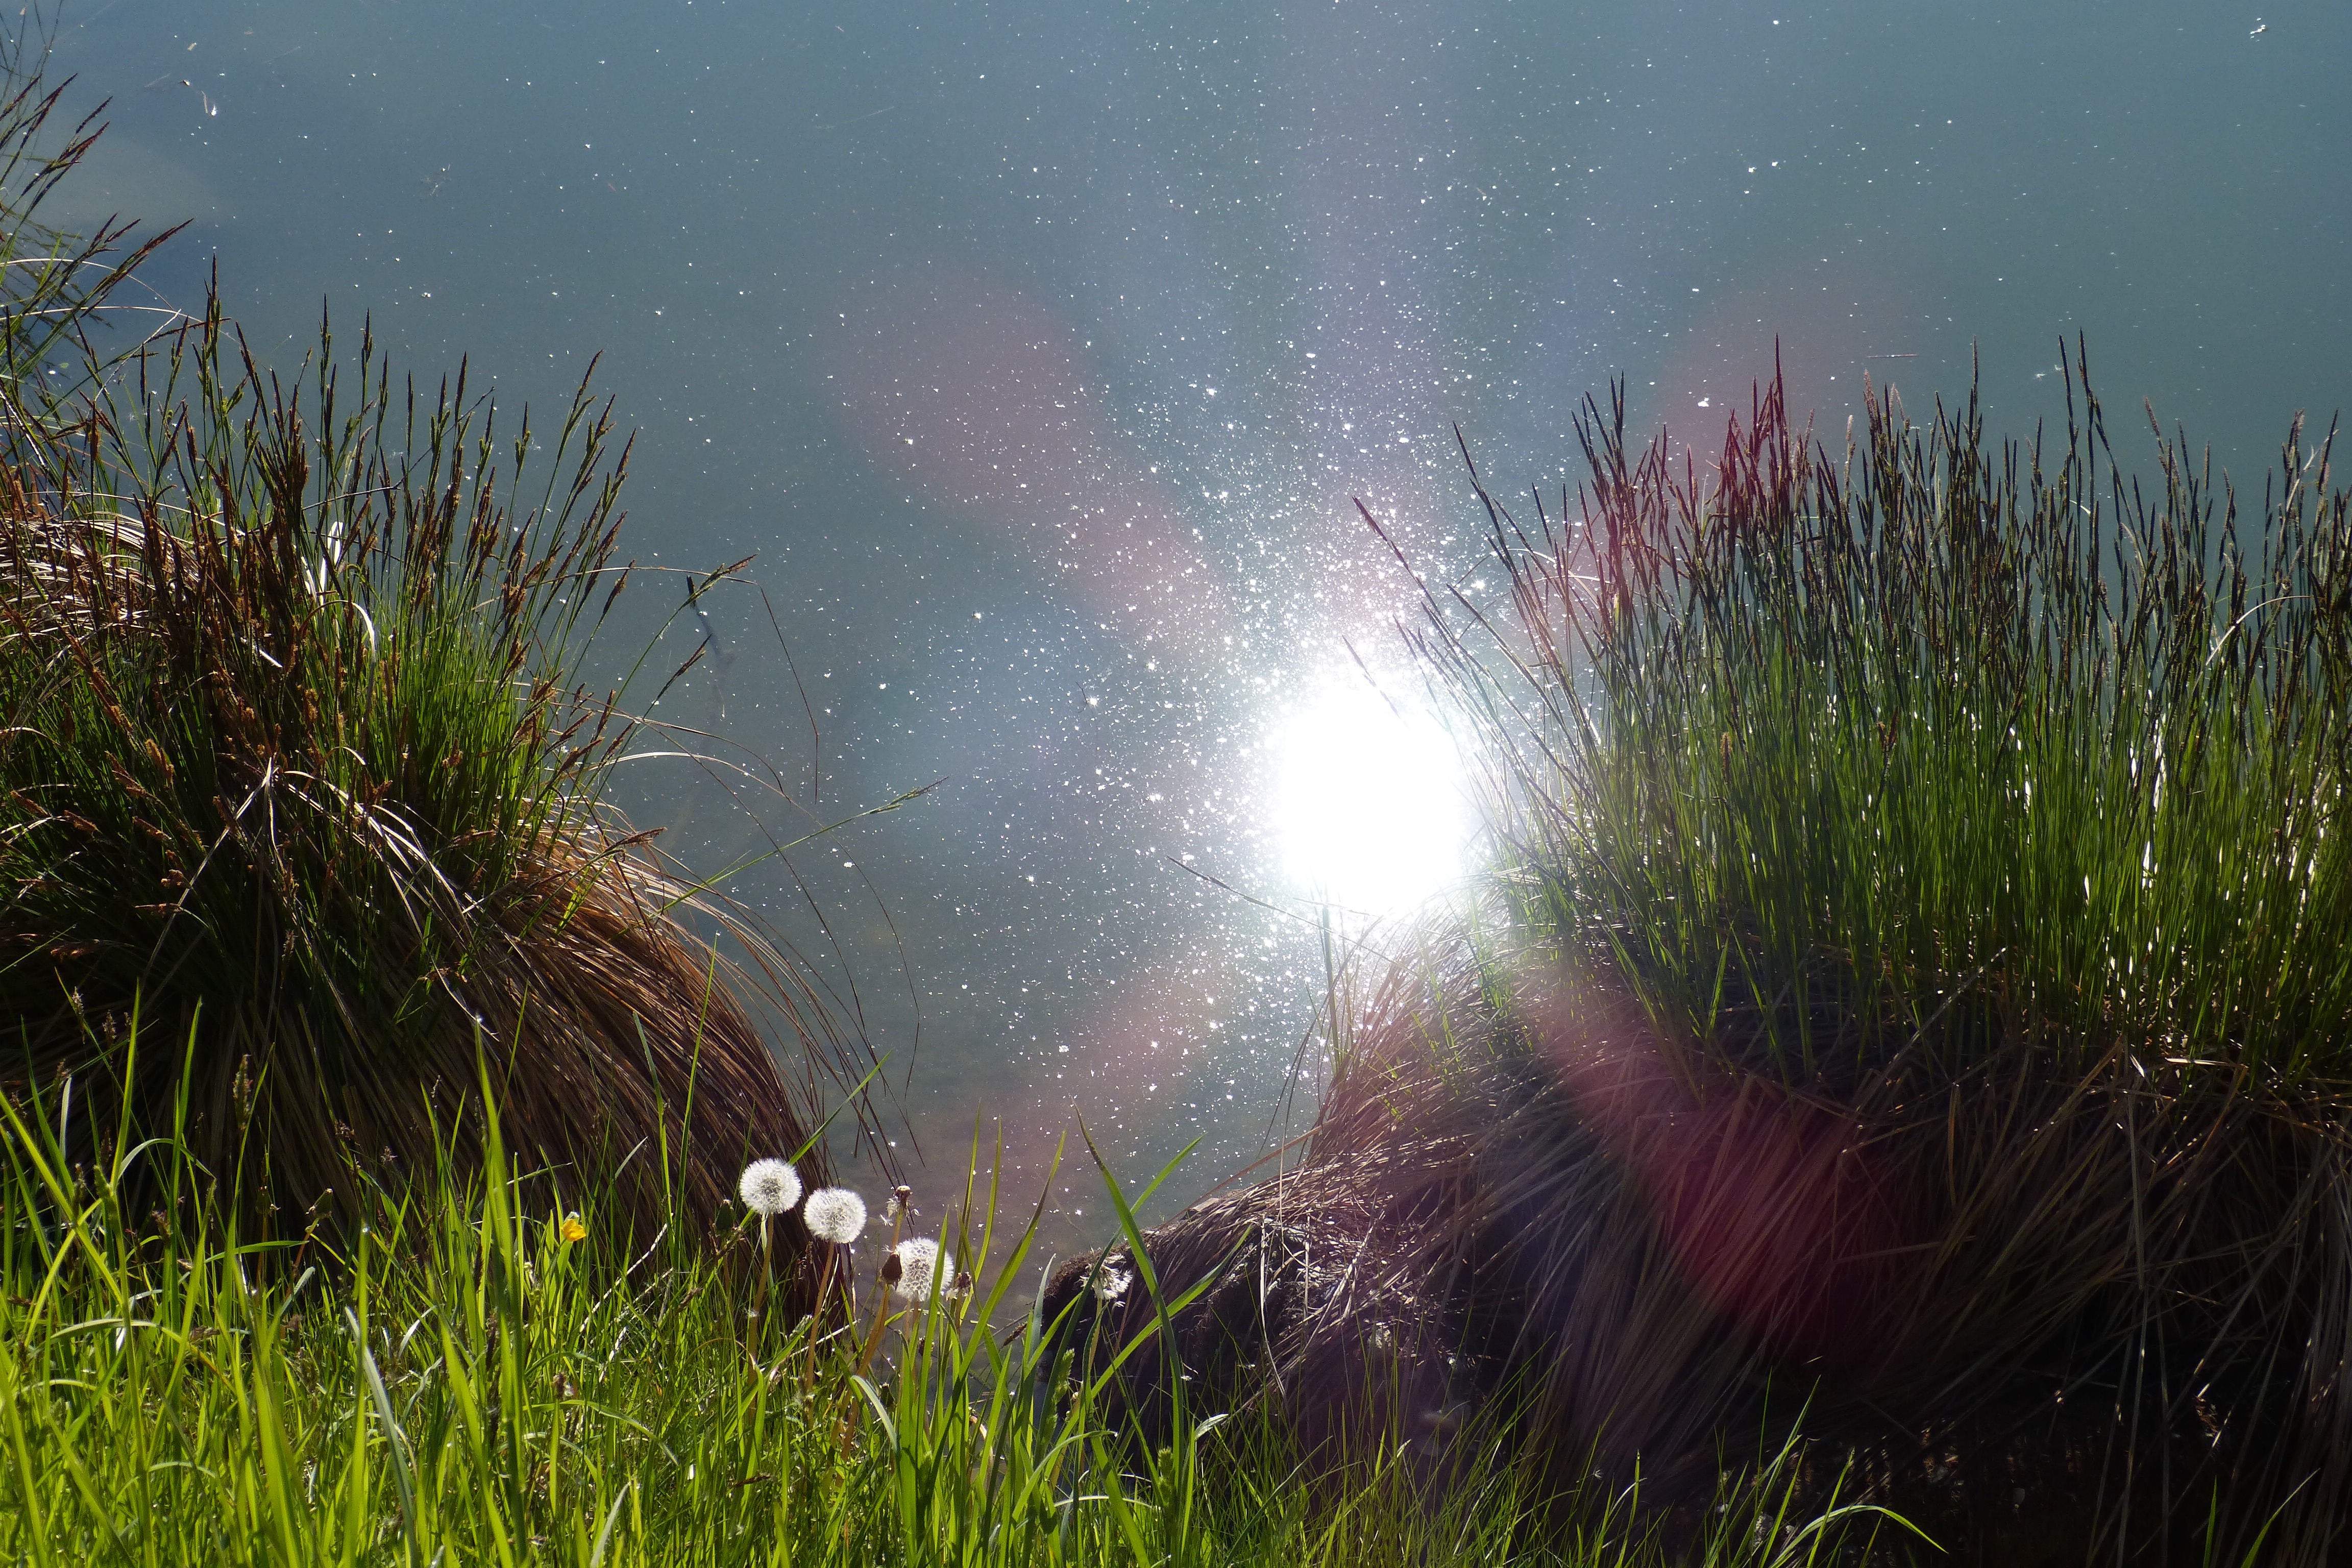
water, nature, grass, light, sun, meadow, sunlight, morning, flower, underwater, reflection, bank, habitat, astronomical object, natural environment, atmospheric phenomenon, grass family